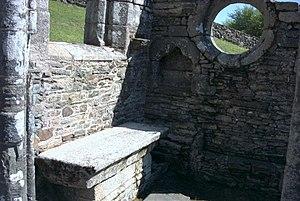
Chapelle de Languidou
La chapelle de Languidou est située dans la commune de Plovan, en Bretagne. D'un point de vue administratif, elle est dans le département du Finistère, arrondissement de Quimper. D'un point de vue ethnographique, elle est dans le Pays Bigouden, en Basse-Cornouaille.